St. Nicholas Church (Buzhaninovo)

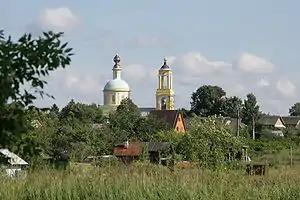
View of St.Nicholas church from the downhill railroad

According to historical records, the earliest (and the only) temple in Buzhaninovo was a St. Nicholas Church, first mentioned in 1543. In 1734 a new wooden construction replaced the time-worn church and was consecrated by the superior of the neighboring Holy Trinity Monastery, Archimandrite Varlaam.